Teenage Mutant Ninja Turtles: The Hyperstone Heist

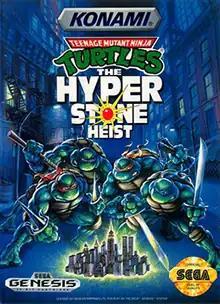
North American cover artwork

Teenage Mutant Ninja Turtles: The Hyperstone Heist, released in Europe as Teenage Mutant Hero Turtles: The Hyperstone Heist and in Japan as Teenage Mutant Ninja Turtles: Return of the Shredder, is a 1992 beat 'em up game developed and published by Konami for the Sega Genesis, based on the "Teenage Mutant Ninja Turtles" comic book characters. It was Konami's debut title for the Genesis. The game was re-released as part of "" in 2022.